2011 Viña del Mar International Song Festival

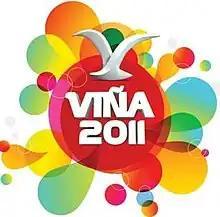

The Viña del Mar International Song Festival 2011 was released from February 21, 2011 until Saturday February 26, 2011. The musical event was broadcast for first time via Chilean TV channel Chilevisión.